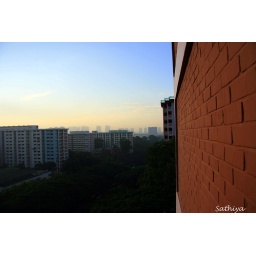
taken from the window of my apartment in 11th floor